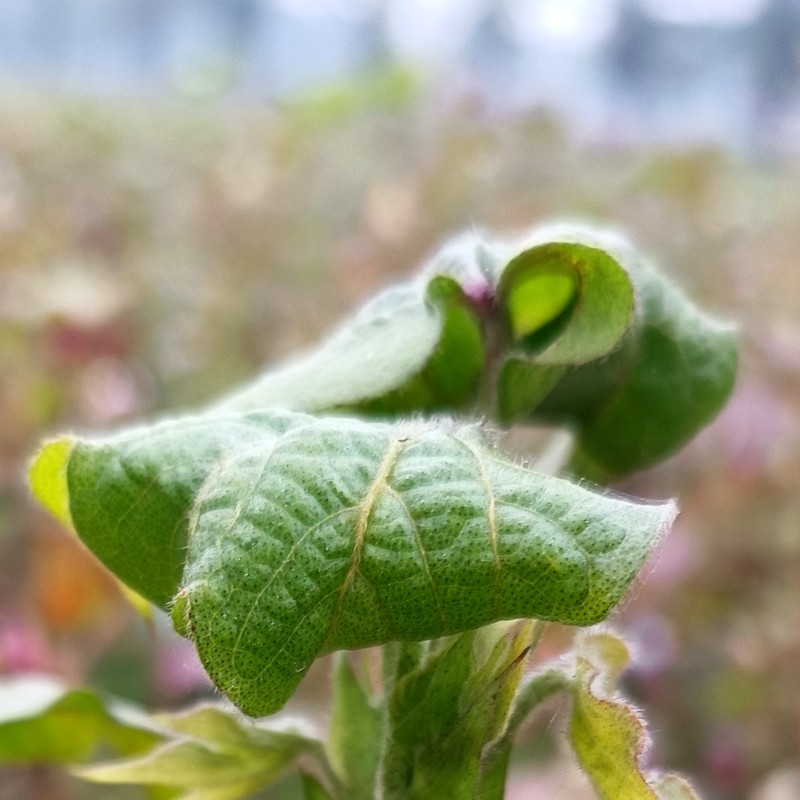
Label: Curl Virus